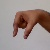
The image shows a hand gesture representing the letter 'Q' in Indian Sign Language.